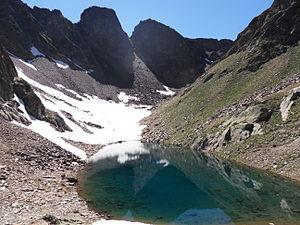
Etang de la Canalbonne juin 2011 2503m
Le pic de Canalbonne est un sommet des Pyrénées situé sur la frontière entre la France et l'Espagne.
L'étang de Canalbonne est un lac de montagne, situé sur la commune d'Auzat, dans le massif des Pyrénées en Ariège, à 2 503 mètres d’altitude. Il se situe dans un vallon suspendu qui domine la haute vallée de Vicdessos, sur le flanc nord-nord-est de la pointe de Roumazet, au sud-sud-ouest du pic de Canalbonne, et à l'est du port de Canalbonne qui donne accès à l’Espagne et la vallée de Vall Ferrera.